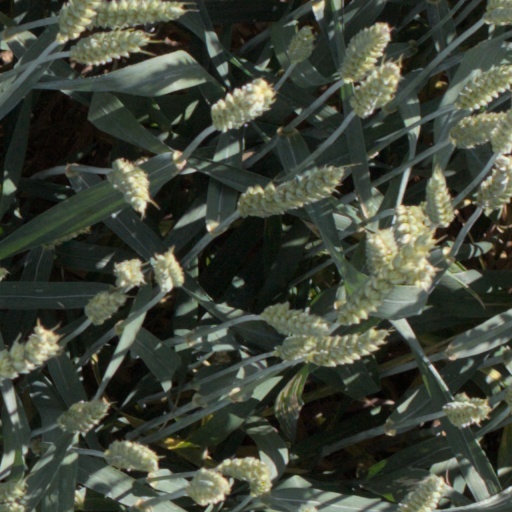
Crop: wheat